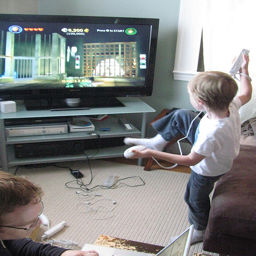
Young boy using video game controller in living room with adult nearby.
A small boy playing Wii while his Dad works on his laptop
A little boy playing a video game while another boy is on a laptop.
A young boy standing in a living room while laying a video game.
a small kid plays a video game as a person watches